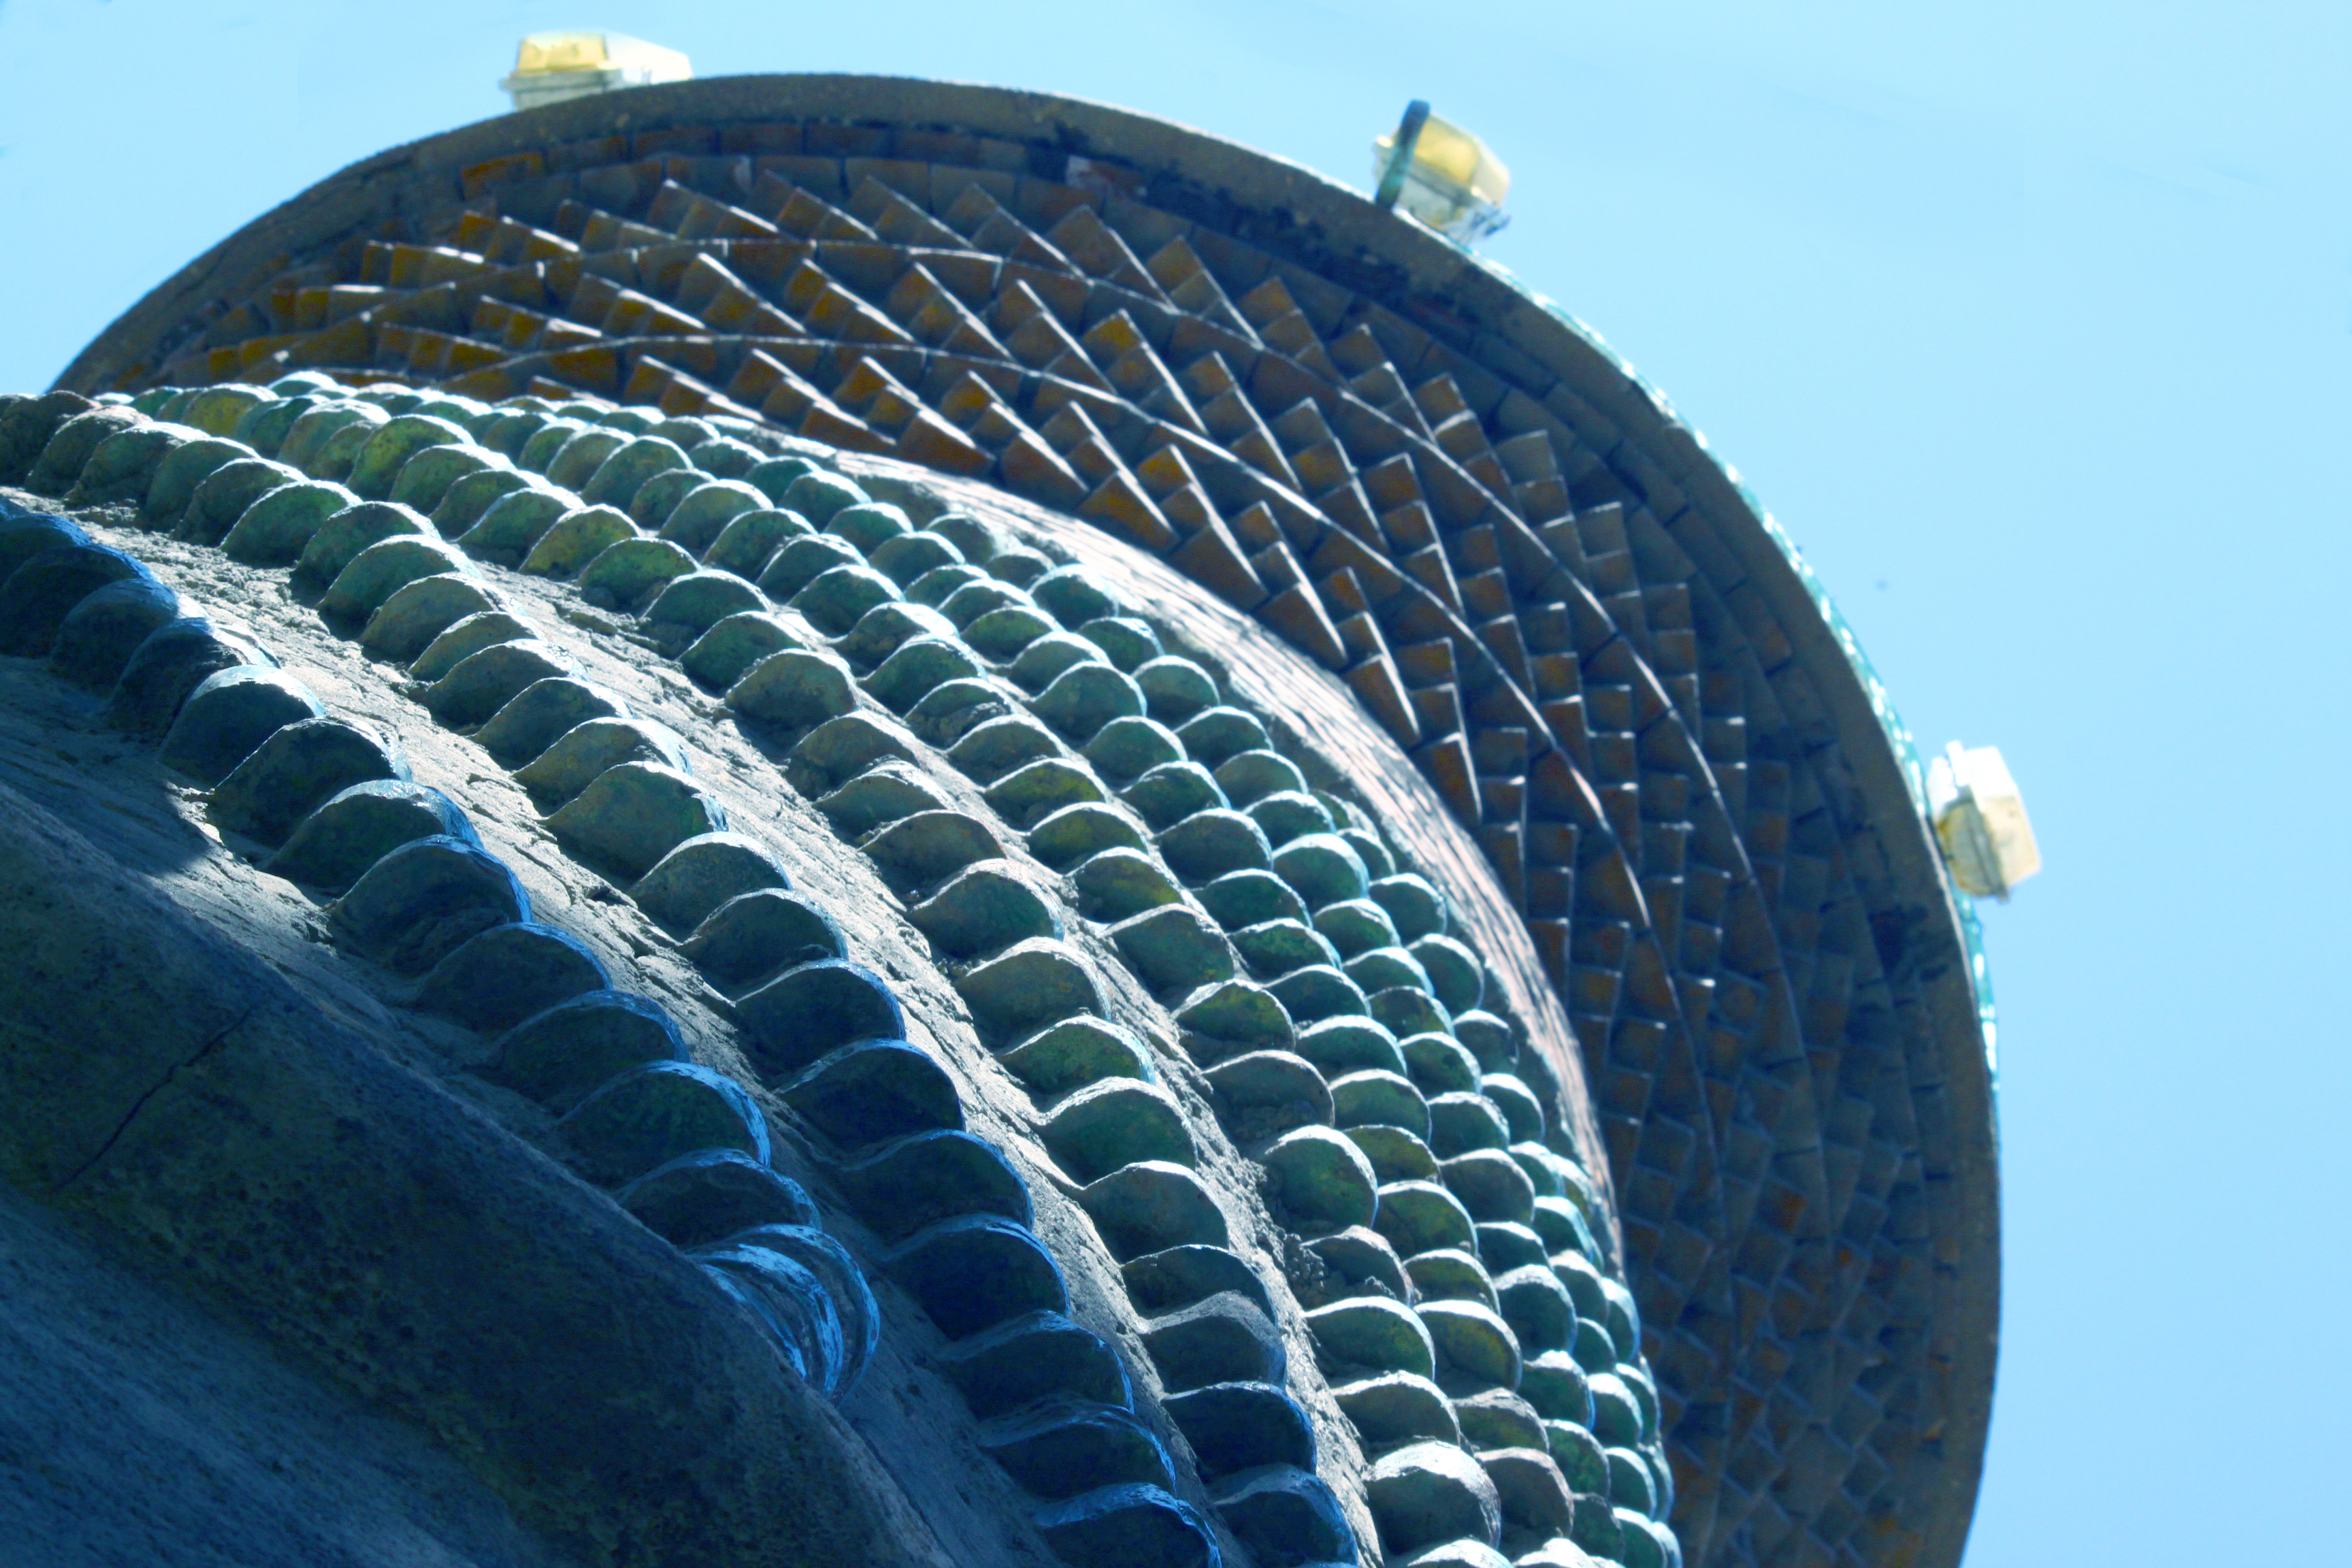
cami, blue, architecture, tower, sphere, world, building